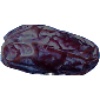
Label: Dates 1